Daniel Valter Rogelim

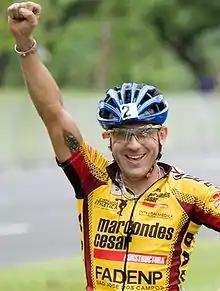

Daniel Valter Rogelim (born October 13, 1972) is a Brazilian professional racing cyclist for the Scott–Marcondes Cesar–São José dos Campos team.